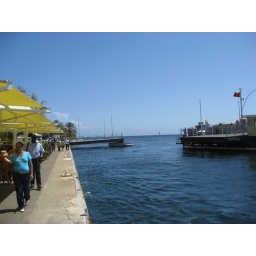
The floating bridge in Willemstad, Curacao motors open and closed to allow ships to pass.